Paul Cézanne

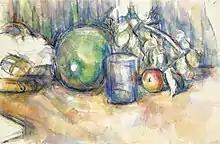
Paul Cézanne, "Still-Life with Green Melon"

On 28 April 1886, Paul Cézanne and Hortense Fiquet were married in Aix in the presence of his parents. The connection to Hortense was not legalized out of love, as their relationship had long since broken down. Cézanne was shy of women and terrified of being touched, a trauma that stemmed from his childhood when, by his own admission, a classmate had kicked him from behind on the stairs. Rather, the marriage was intended to secure the rights of the now fourteen-year-old son Paul, whom Cézanne loved very much, as a legitimate son. In the early 1880s the Cézanne family stabilized their residence in Provence where they remained, except for brief sojourns abroad, from then on. The move reflects a new independence from the Paris-centered impressionists and a marked preference for the south, Cézanne's native soil. Hortense's brother had a house within view of Montagne Sainte-Victoire at L'Estaque. A run of paintings of this mountain from 1880 to 1883 and others of Gardanne from 1885 to 1888 are sometimes known as "the Constructive Period".